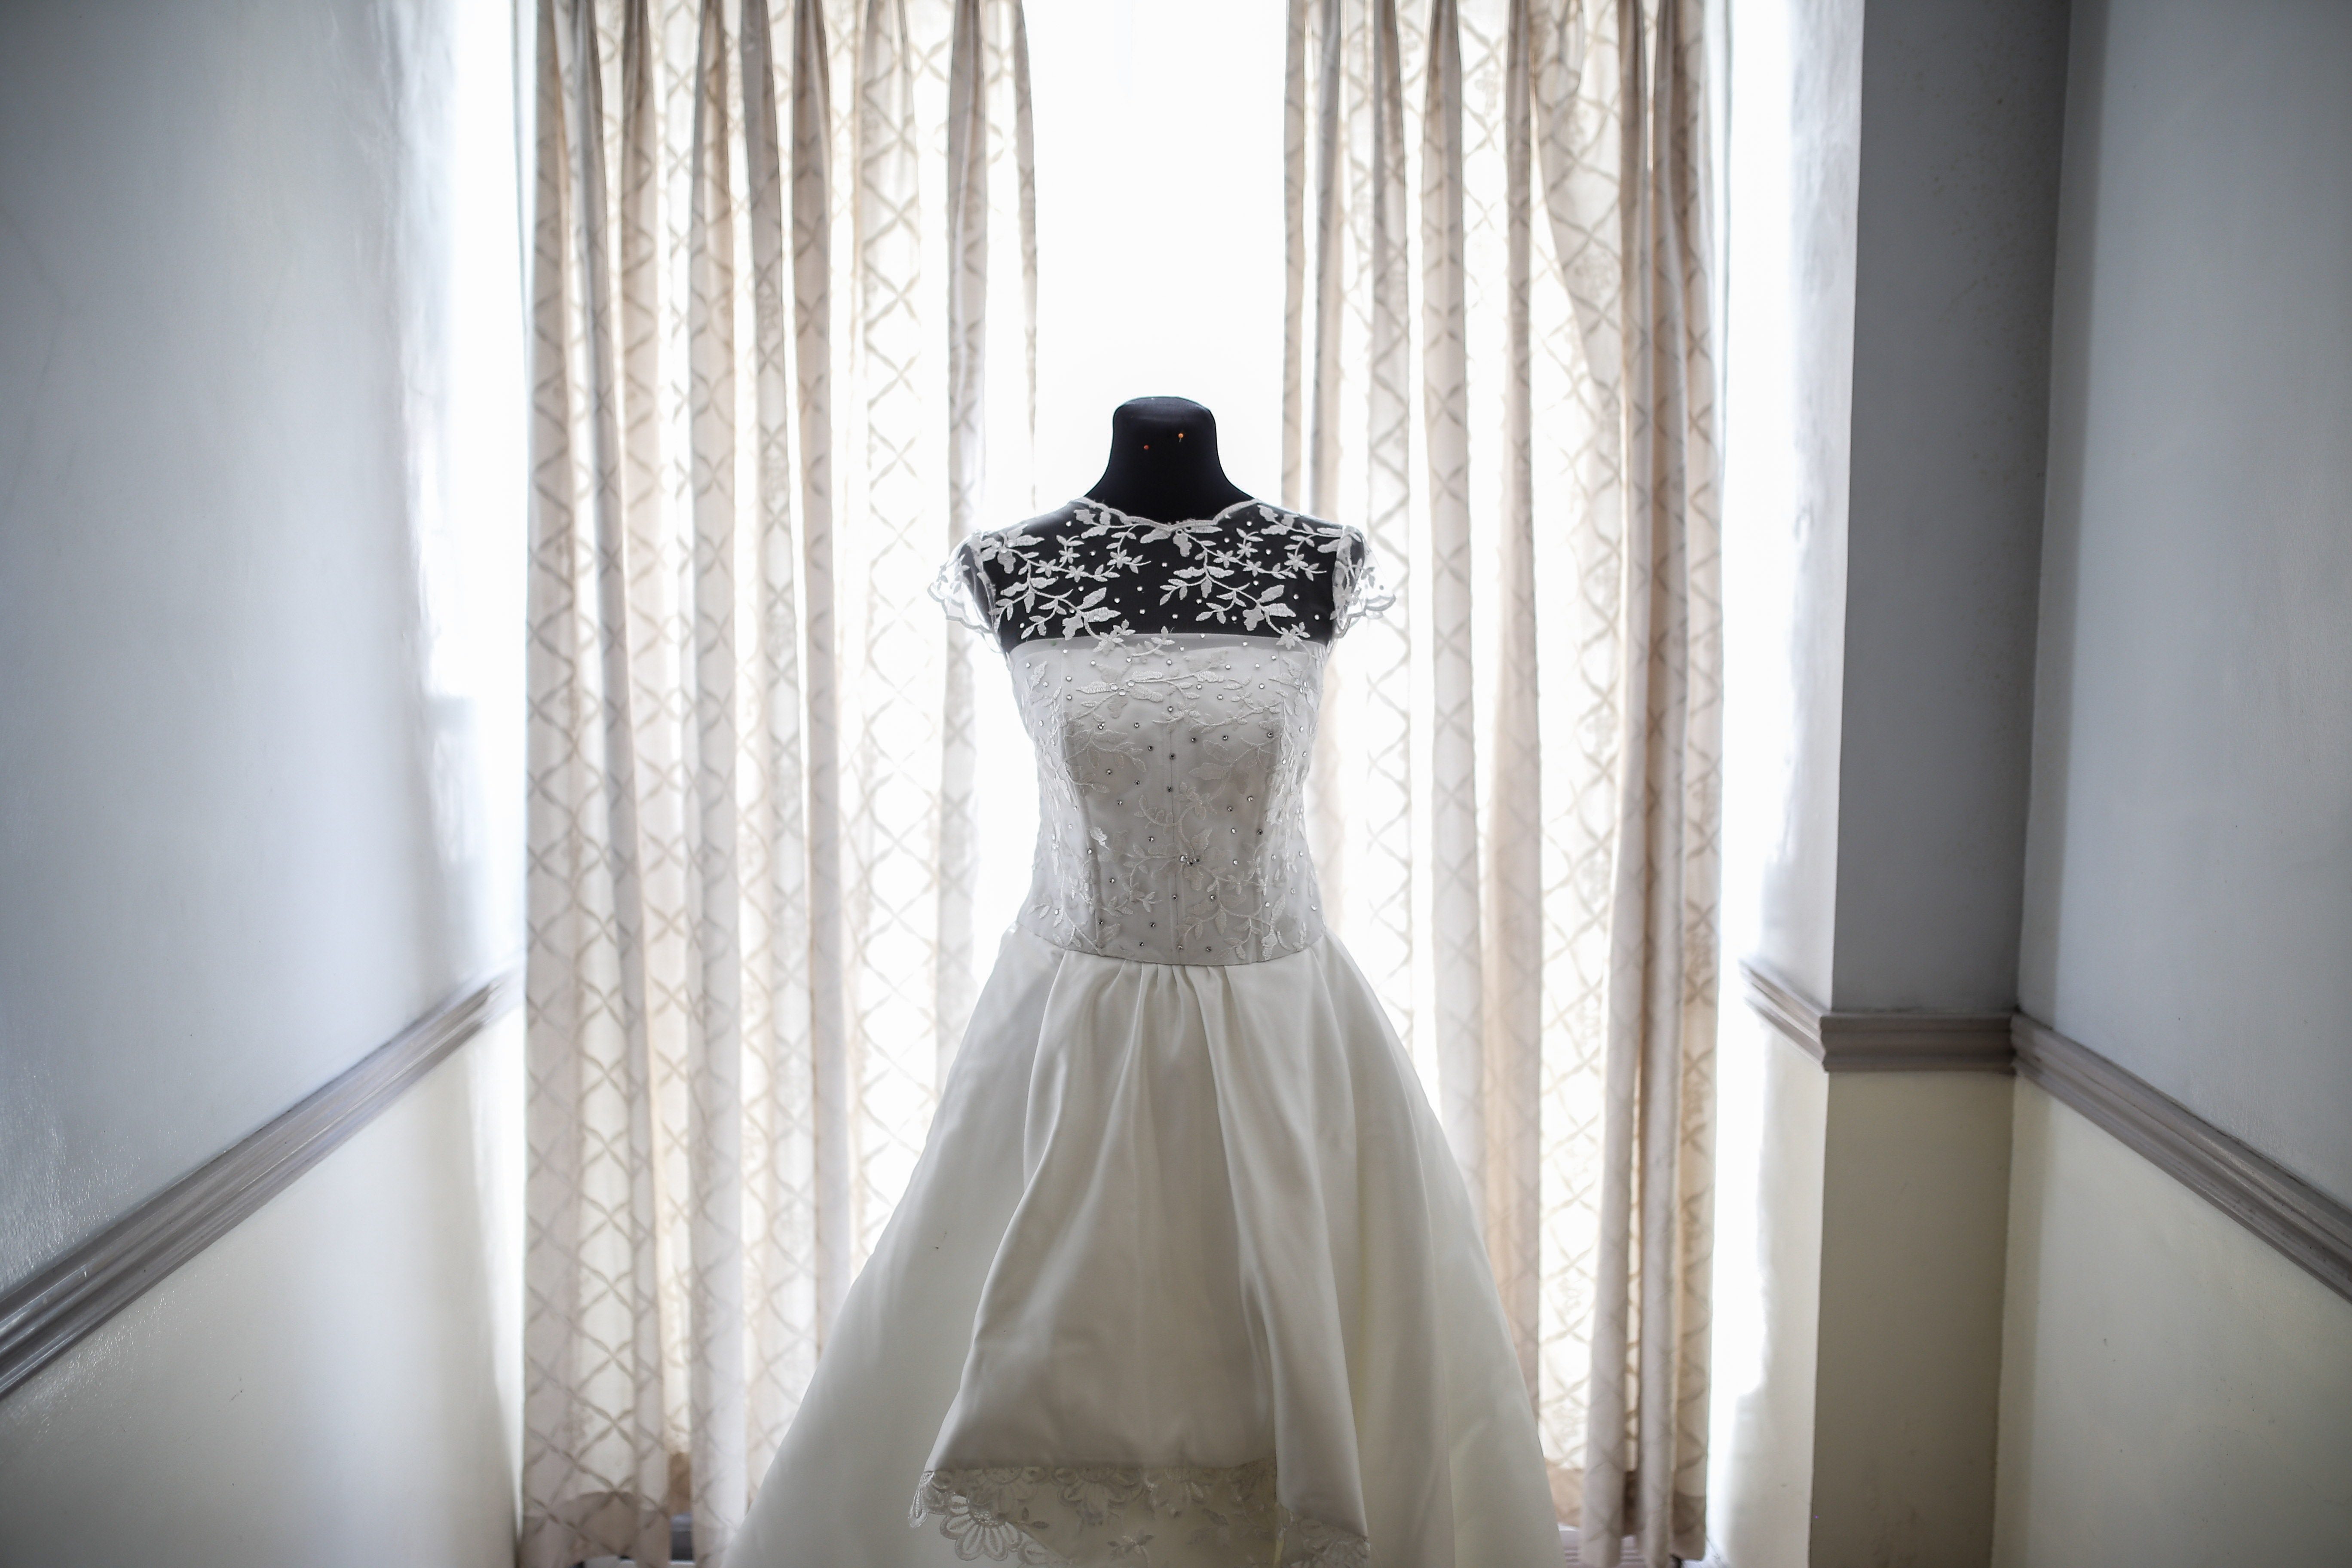
gown, wedding dress, dress, photograph, bridal clothing, bride, bridal accessory, fashion, girl, haute couture, photo shoot, wedding, textile, marriage, fashion design